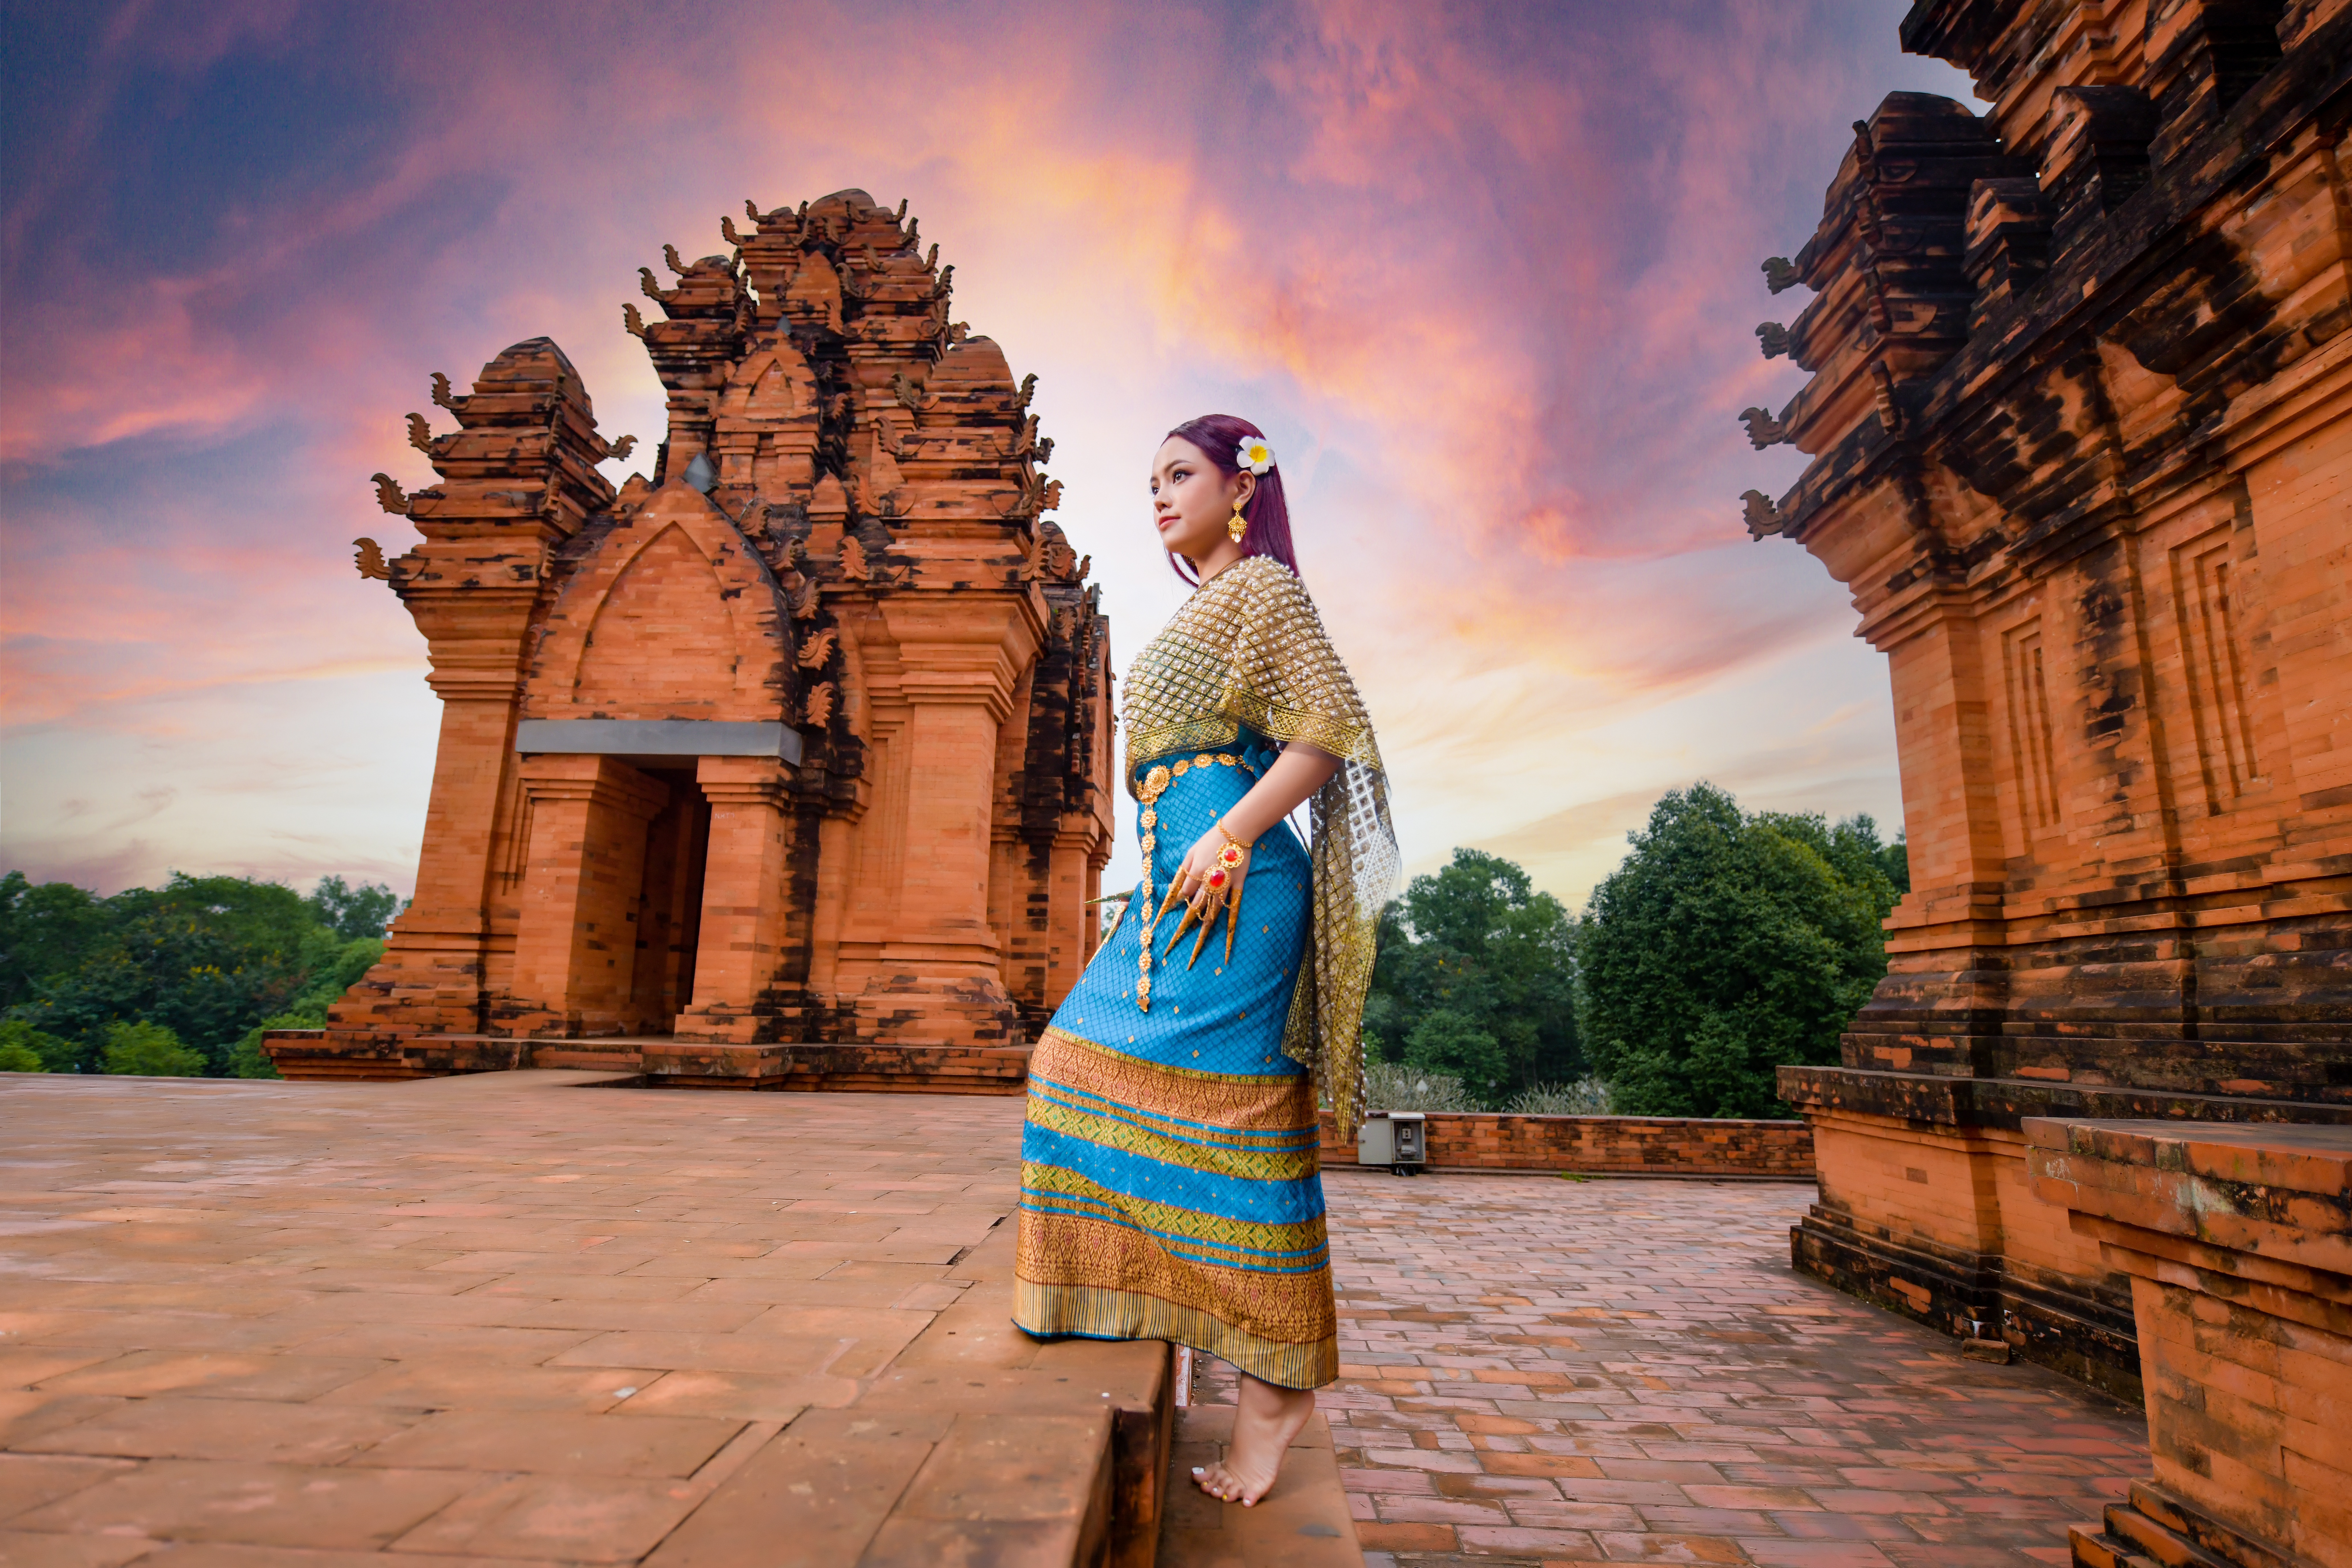
woman, cloud, sky, world, plant, nature, temple, flash photography, tree, architecture, travel, morning, wood, fun, leisure, landscape, landmark, beauty, snapshot, history, tourism, town, ancient history, stock photography, place of worship, historic site, vacation, flooring, arch, tourist attraction, brick, archaeological site, cobblestone, rock, photography, tradition, hindu temple, monument